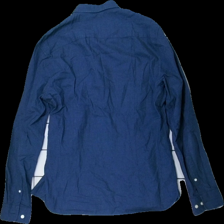
View: back
Type: Shirt
Category: Men
Brand: Dobber
Colors: Blue
Material: 100% Cotton
Cut: Regular
Size: M
Season: All
Price range: 50-100
Recommended usage: Reuse
Description: Blue shirt